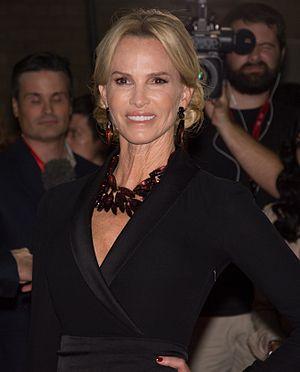
Janet-Marie Gretzky, née le 10 janvier 1961 à Bridgeton, est une actrice américaine. Elle est depuis 1988 la femme de Wayne Gretzky ; ils sont notamment les parents de la chanteuse Paulina Gretzky.